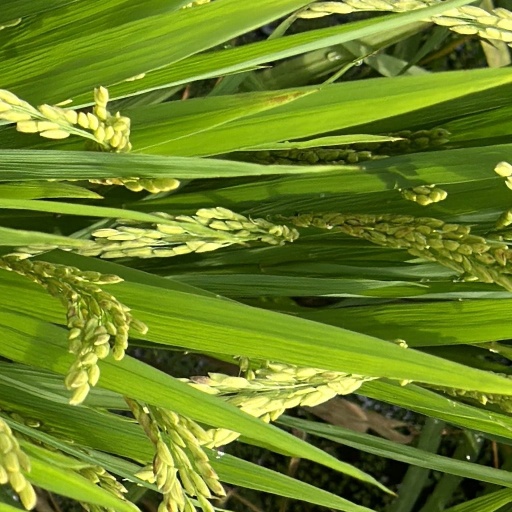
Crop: rice